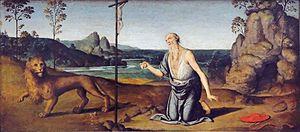
Giovanni di Pietro dit Lo Spagna, est un peintre de la Renaissance qui fut actif en Italie centrale.